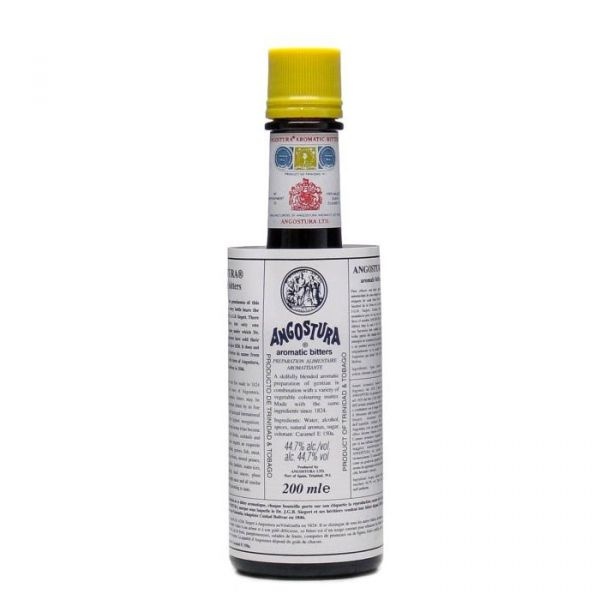
Angostura - Aromatic Bitters - 20ml | Trinidad & Tobago Bitters
Fundamental kit for bartenders and amateur mixing enthusiasts alike, and a vital ingredient in a string of classic cocktails including Mai Tai, Singapore Sling, Old Fashioned etc. It has an aroma of cinnamon, orange peel, caramel, cola nut, some obscure floral notes and a generous dose of clove. It's notable for its sweetness compared with many other bitters. Clove is dominant with the nose but grapefruit takes over orange on the citrus line.
Brand: MANILA WINE
Category: Food, Beverages & Tobacco > Beverages > Alcoholic Beverages > Bitters